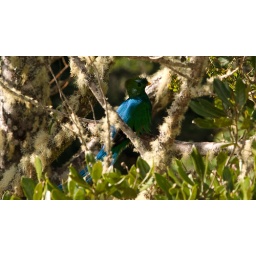
quetzal male in wild avocado tree